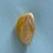
Maize quality: Bad